Occasion at the Castle

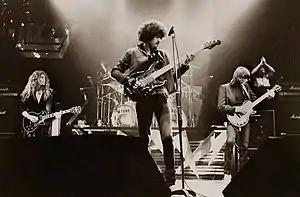
Thin Lizzy, pictured here in 1983, were amongst the headliners for the 1982 festival

Building on the success of the 1981 event, the organisers planned a bigger, three-day festival in 1982, investing £250,000 to establish Occasion at the Castle as a premier music event in the west of Ireland. Held over the August Bank Holiday weekend from July 30 to August 1 at the Raheens estate near Castlebar, the festival featured a strong lineup of international and Irish acts, including Bob Geldof and the Boomtown Rats, Thin Lizzy, Madness, The Fureys and Davey Arthur, Tokyo Olympics, Bogey Boys, Rhythm Kings, Zen Alligators, Brush Shiels, The Memories, April and The Pennies, Big Self, Rosetta Stone, Some Kind of Wonderful, The Barleycorn, Eugene, and the Atrix. The event was emceed by personalities Dave Fanning, BP Fallon, and Jim O’Neill, and produced by Ian McGarry of RTÉ.